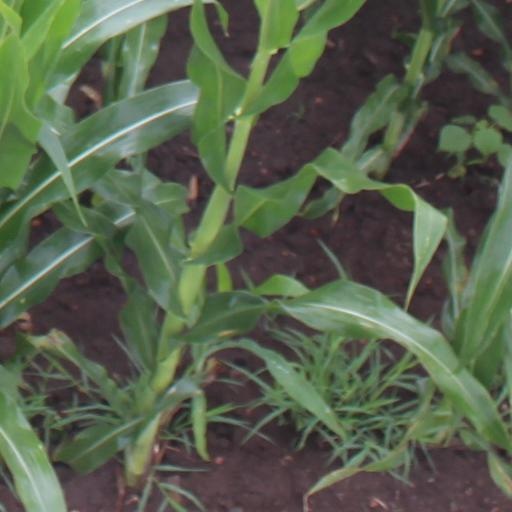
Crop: maize; corn